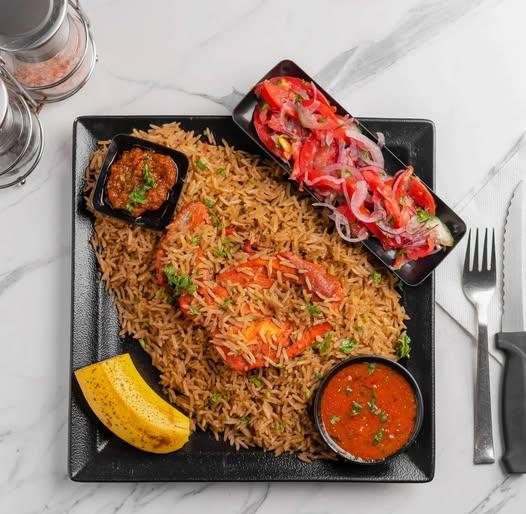
Sahani hii nyeusi ina chakula cha aina tofauti. Ina ndizi, pilipili wa kuwasha, mchuzi, biriani, kachumbari, uma na kisu.